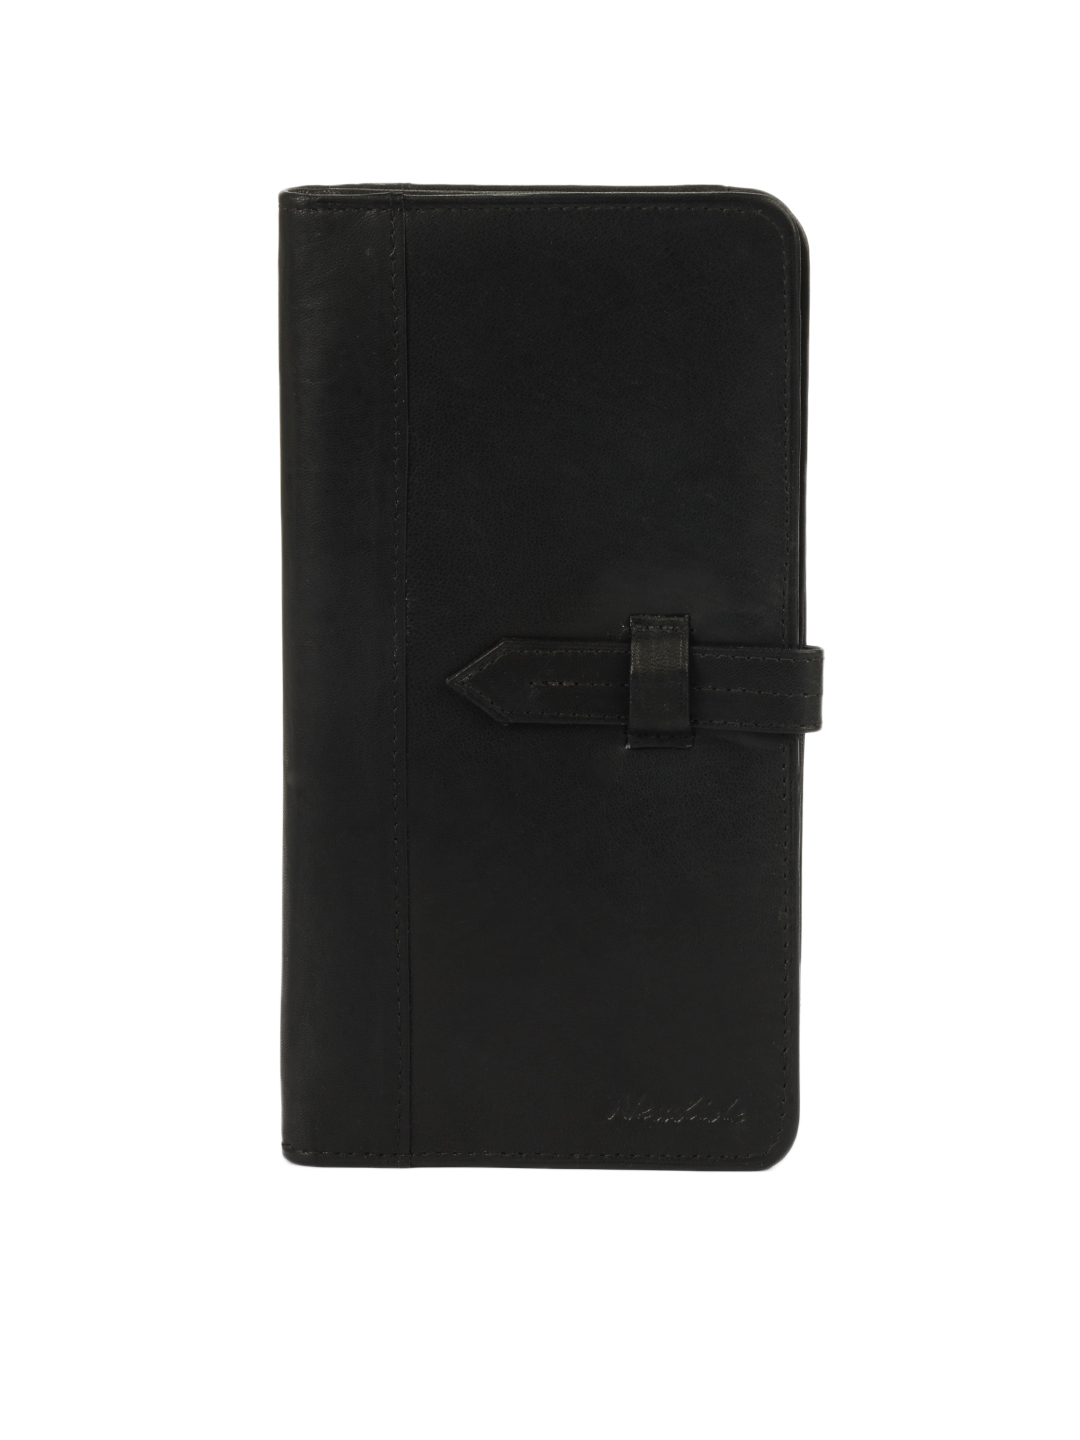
New Hide Unisex Black Antique Passport Holder
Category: Accessories / Wallets / Wallets
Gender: Unisex
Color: Black
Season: Summer 2012
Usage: Casual